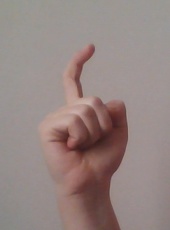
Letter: ra